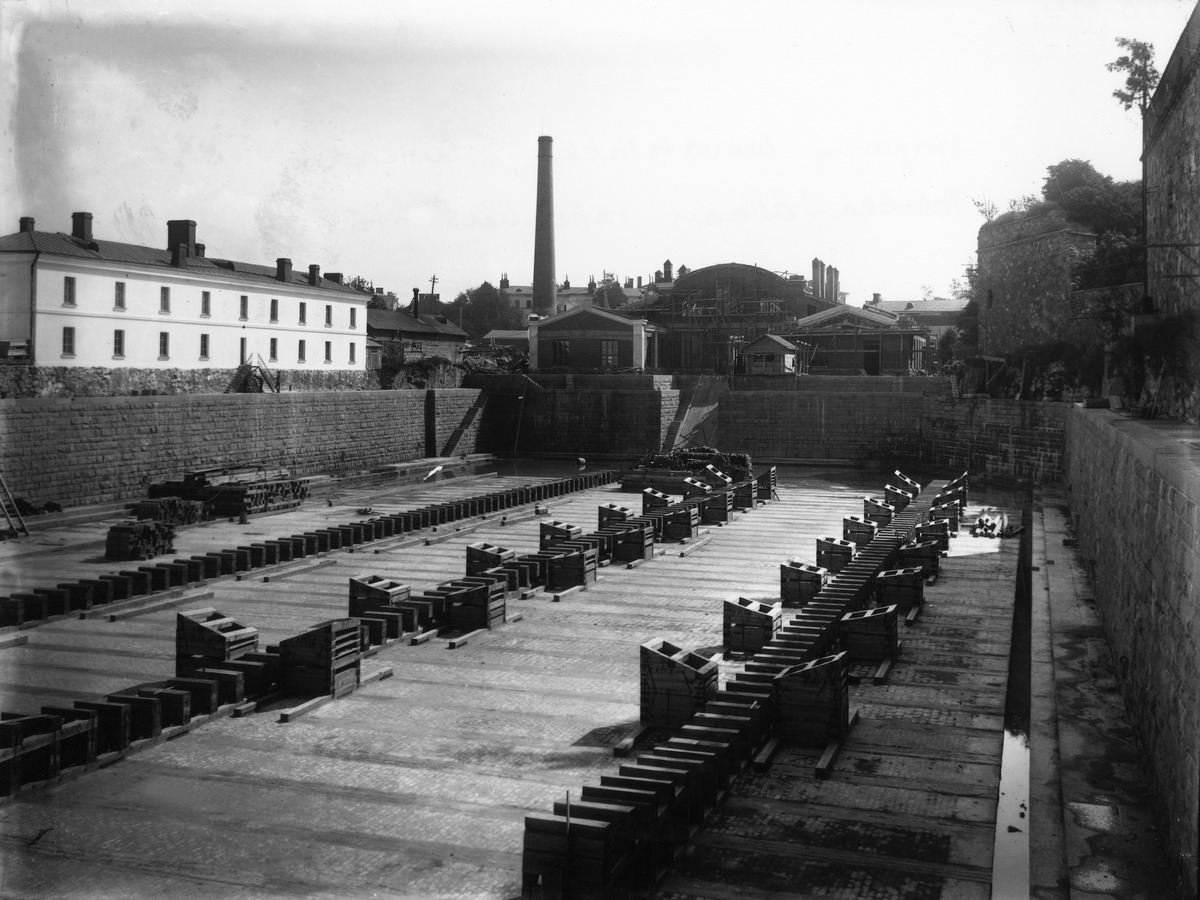
Viaporin laivatelakka, Susisaari
sisällön kuvaus: Viaporin laivatelakka, Susisaari. Telakka-altaan rakennustöitä. mustavalkoinen
Ajankohta: kuvausaika 04.07.1917
Paikka: Suomi, Uusimaa, Helsinki, Suomenlinna Helsinki, Susisaari
Aiheet: saaret, telakat, linnoitukset, rakentaminen